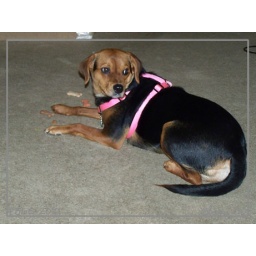
Continuing the trend of the animals in my home...my dog Asia.